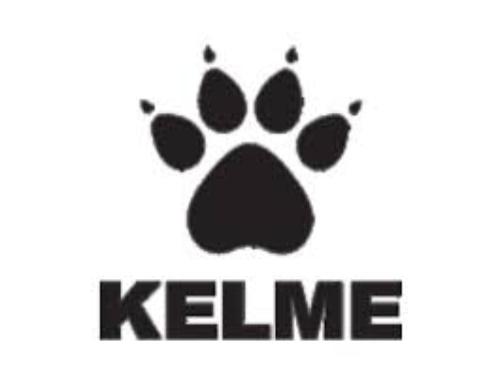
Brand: Kelme
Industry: Sports